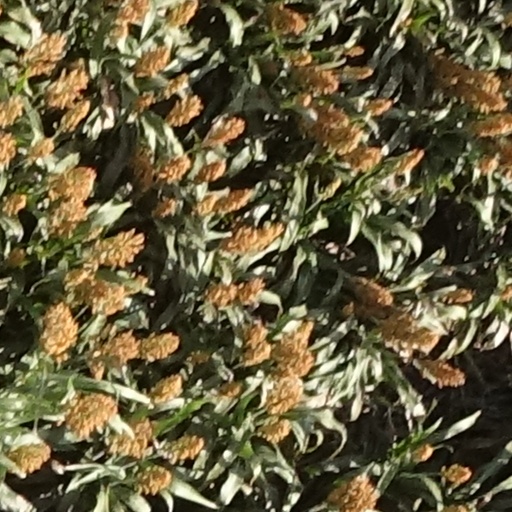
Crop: sorghum